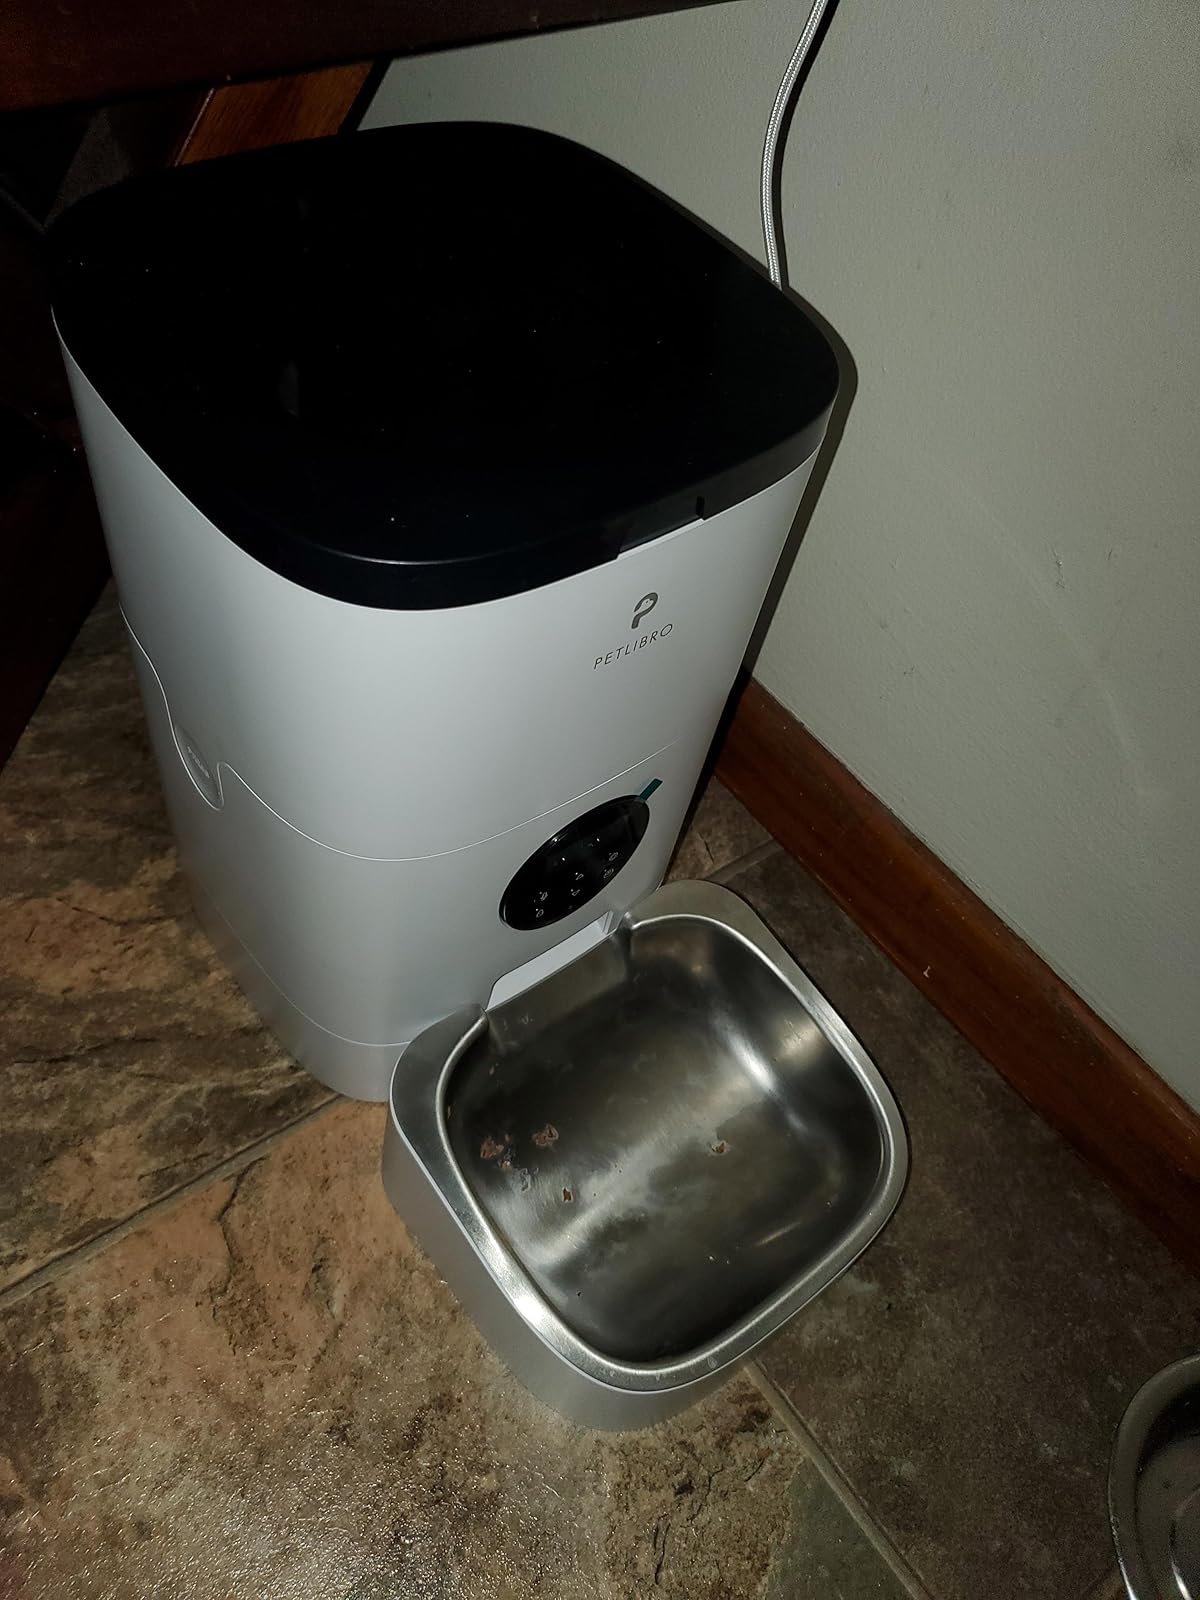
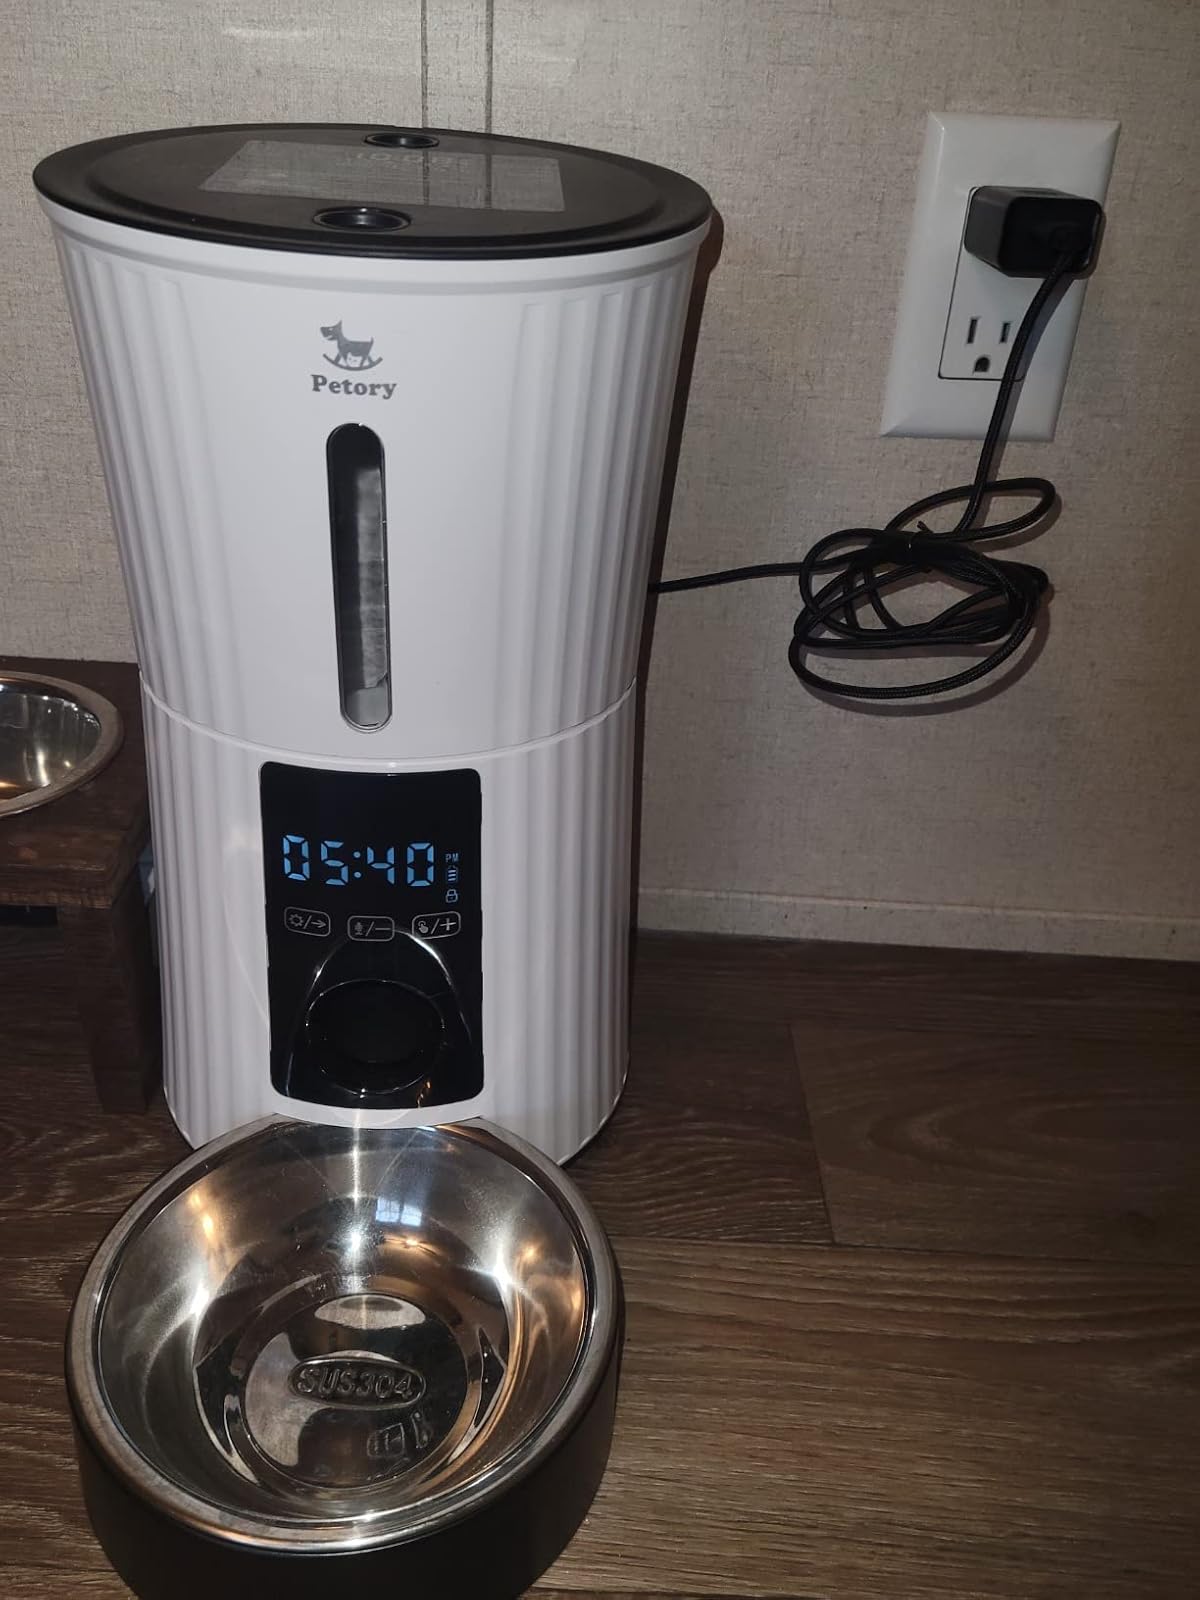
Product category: items_feeder
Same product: no